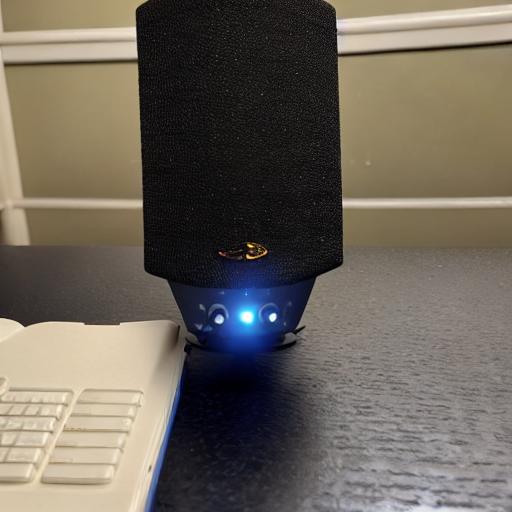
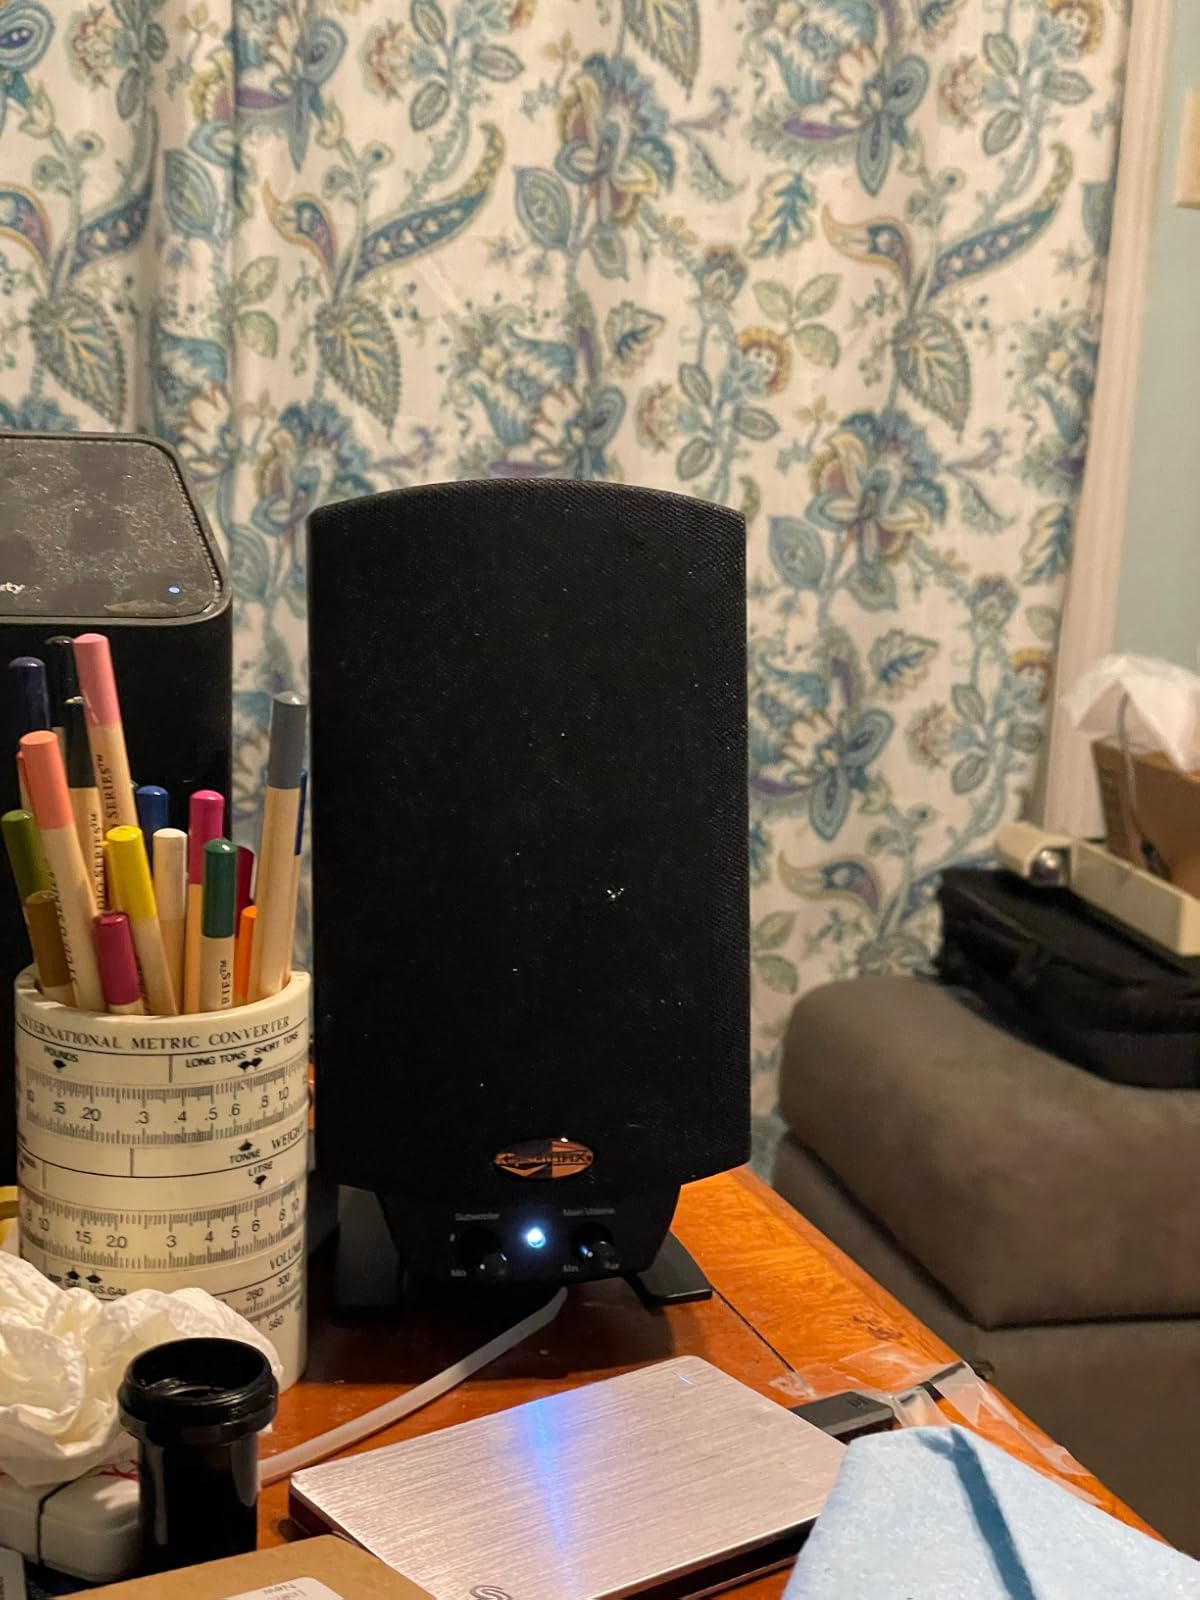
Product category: speaker
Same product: no